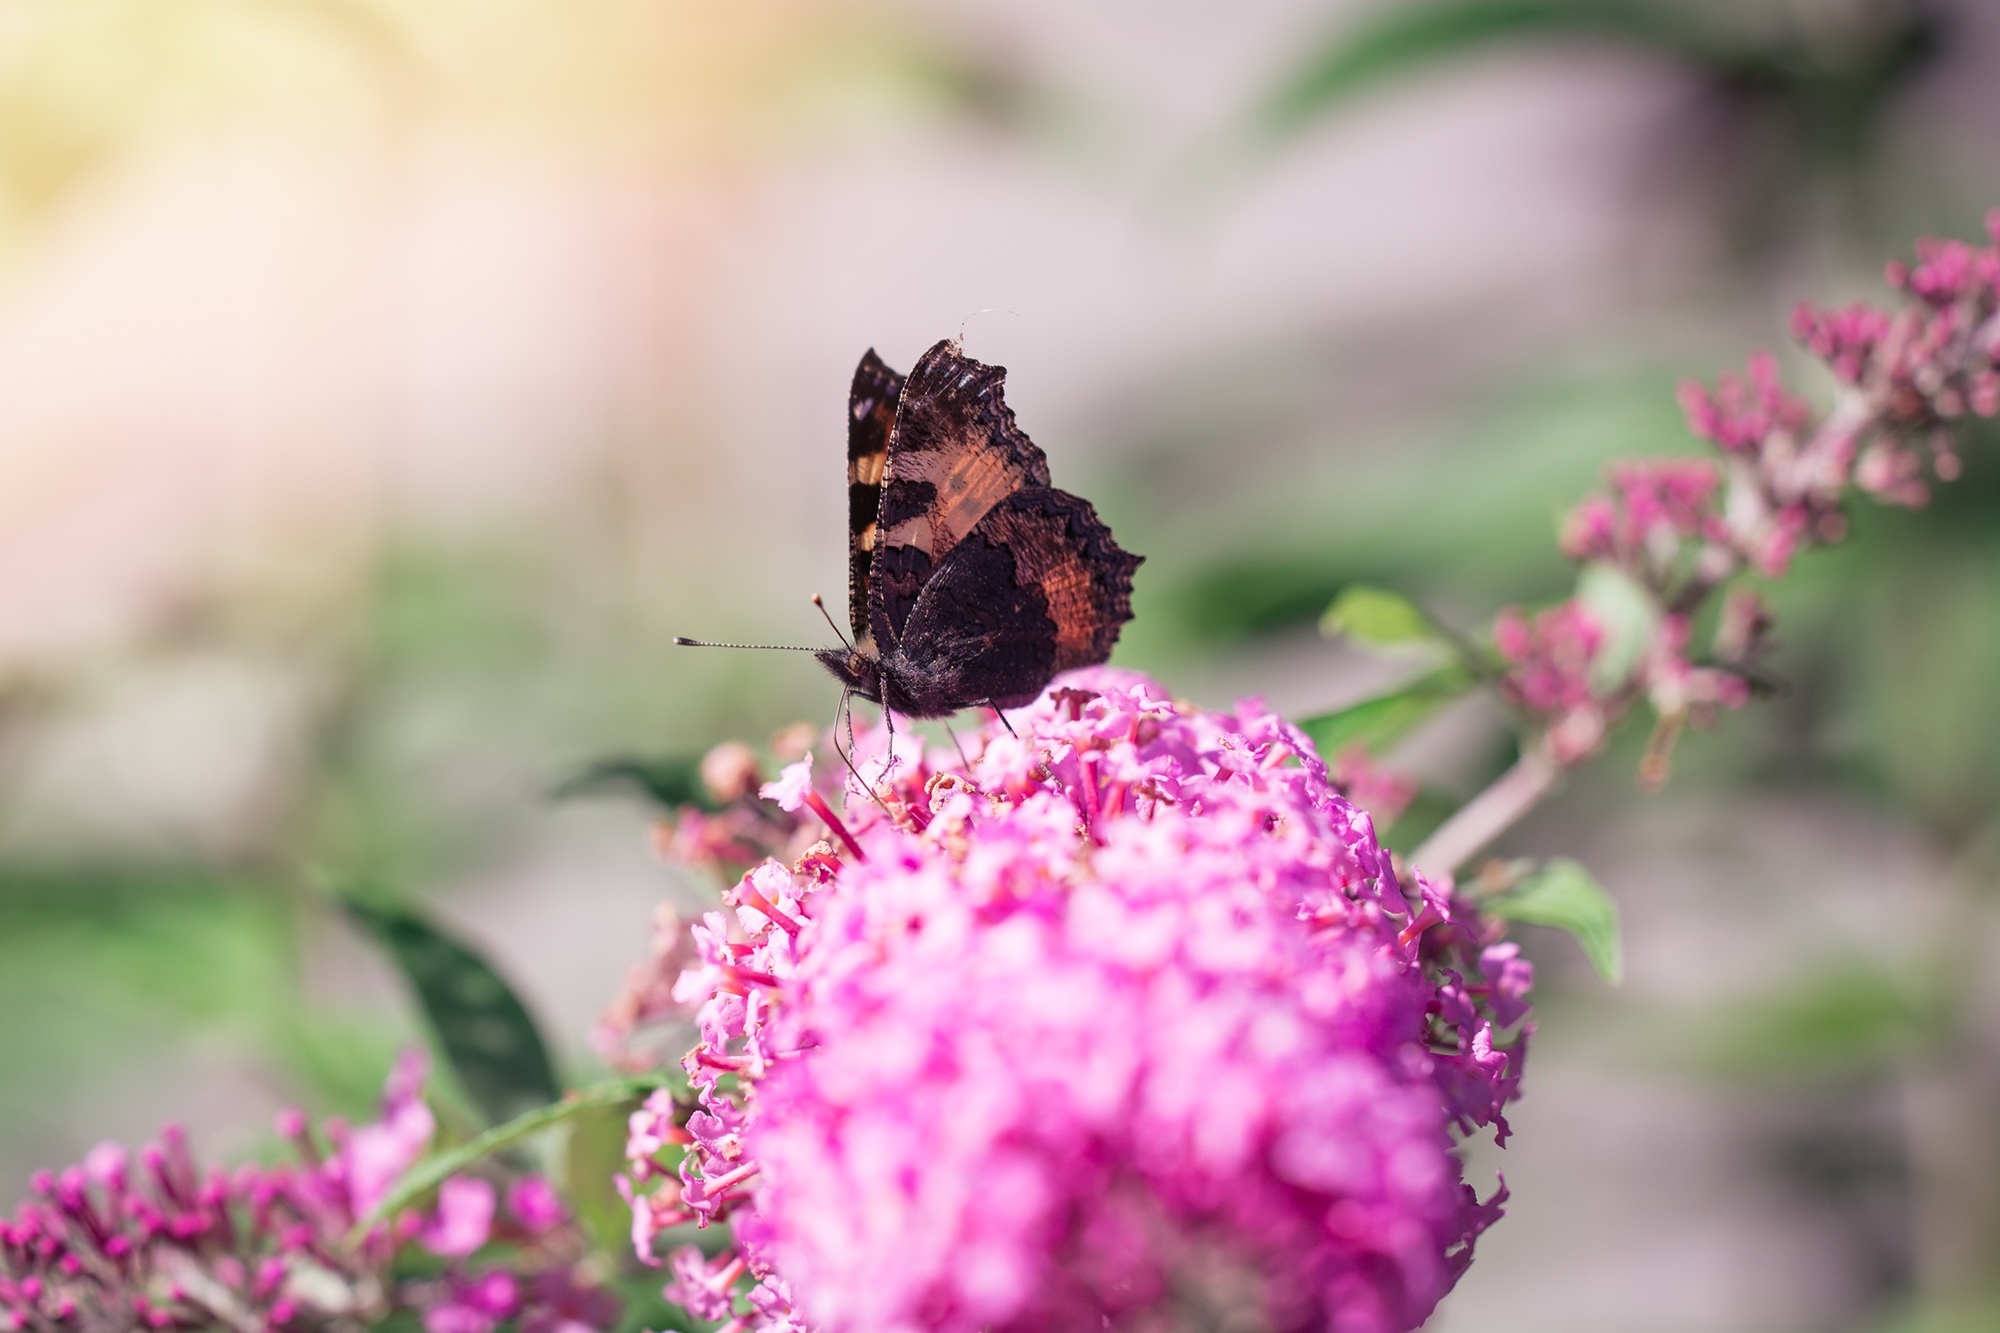
nature, blossom, plant, photography, flower, petal, bloom, animal, summer, insect, botany, butterfly, garden, pink, close, flora, fauna, invertebrate, wildflower, close up, wild life, bee, lilac, flower garden, nectar, pink flower, flight insect, macro photography, garden plant, in the garden, summer lilac, edelfalter, pollinator, little fox, landed, arrived, aglais urticae, moths and butterflies